Ferenc Finkey

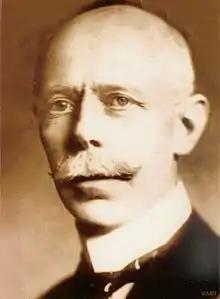
Finkey in 1918

Dr. Ferenc Finkey (30 January 1870 – 23 January 1949) was a Hungarian jurist, who served as Crown Prosecutor of Hungary from 1935 to 1940.